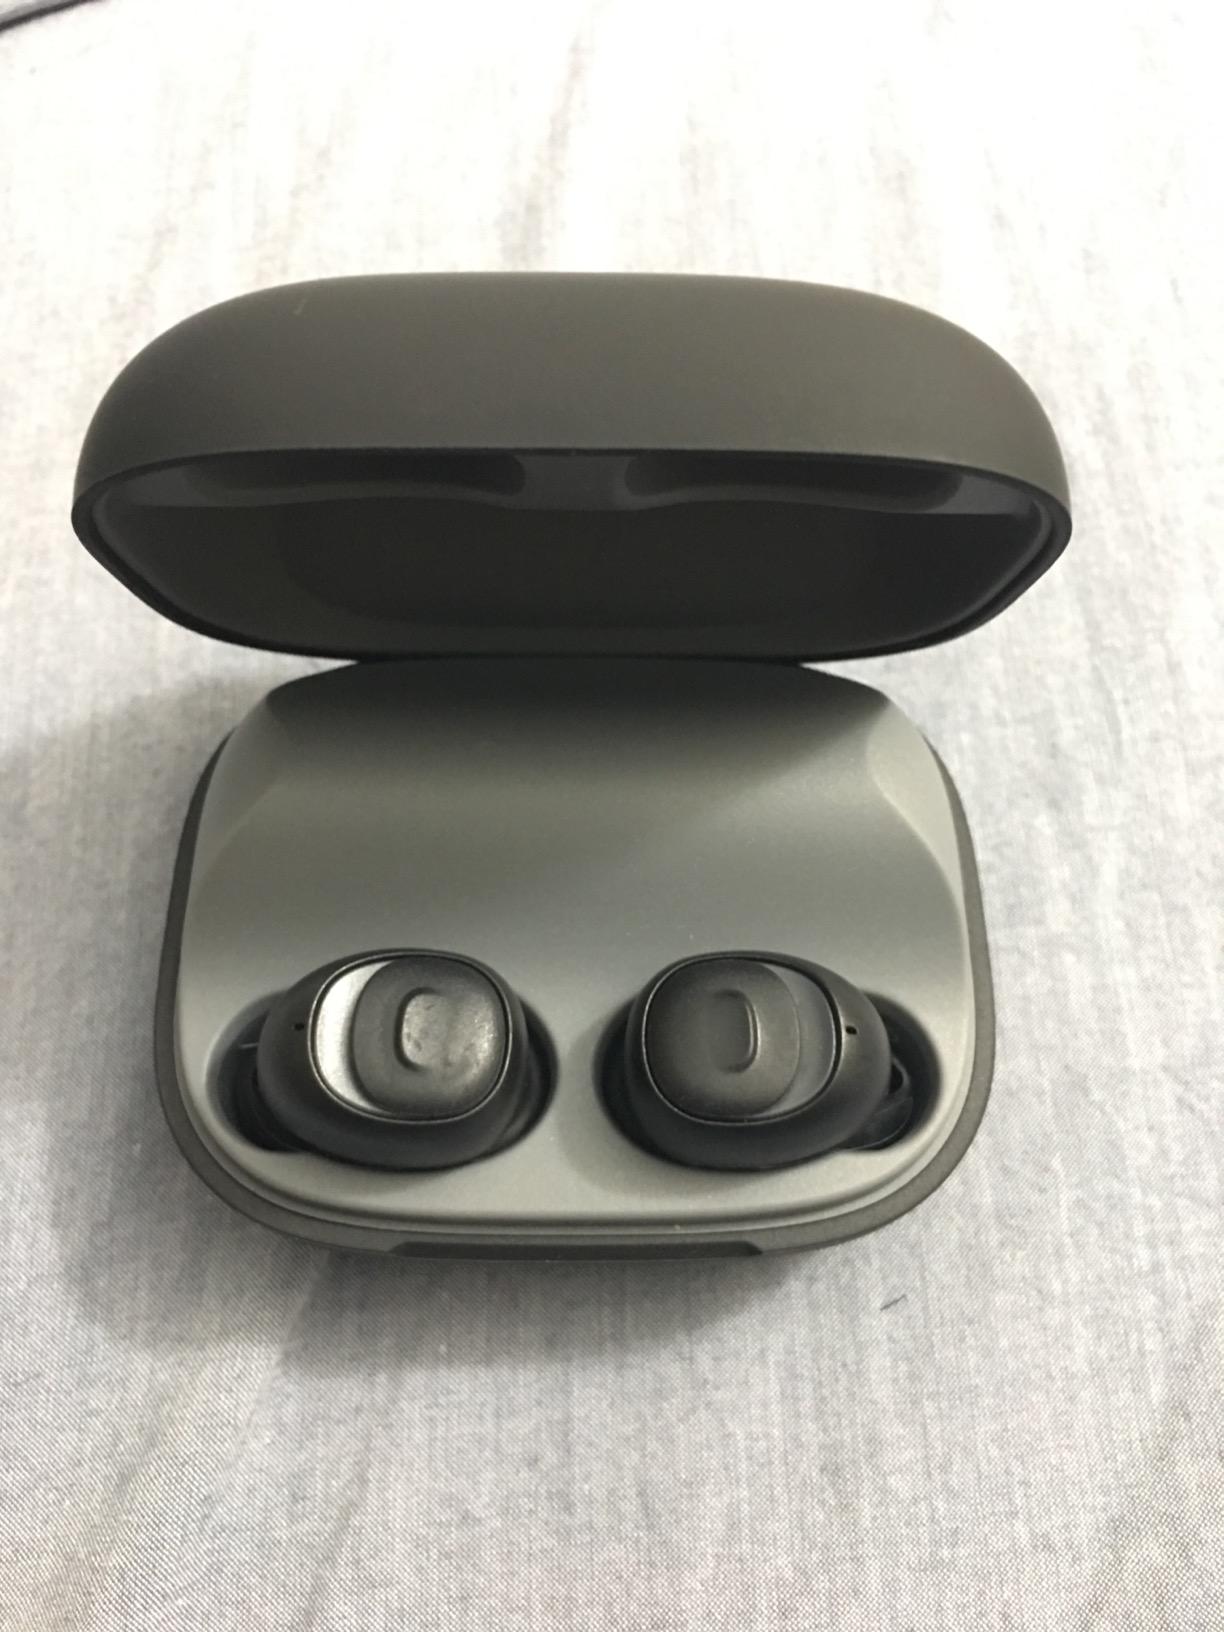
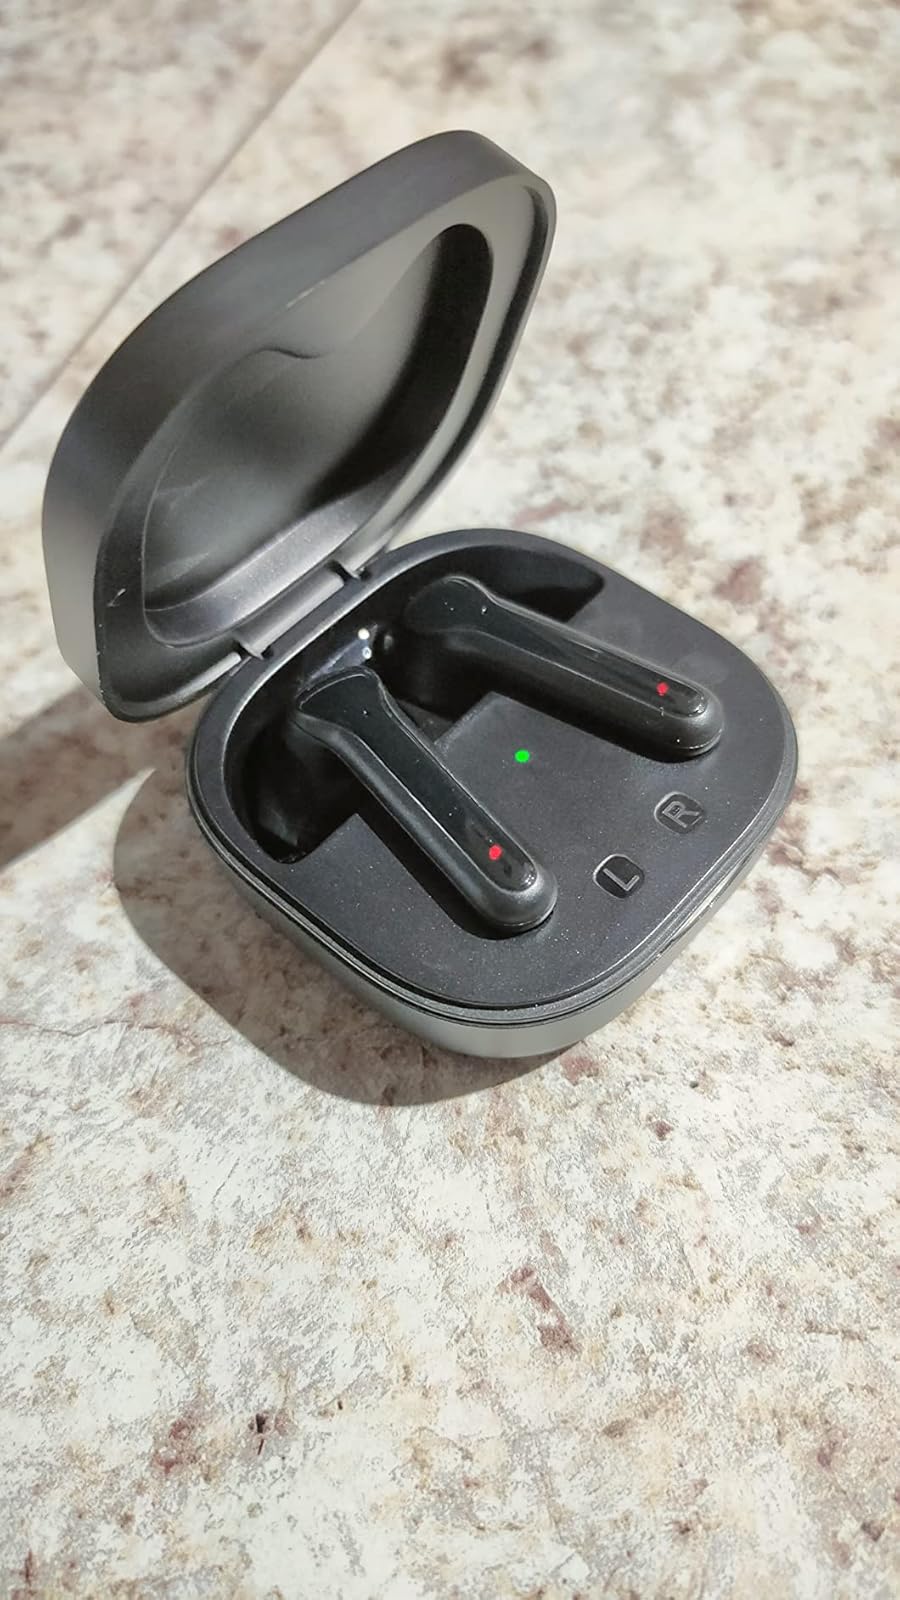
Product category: earbuds
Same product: no